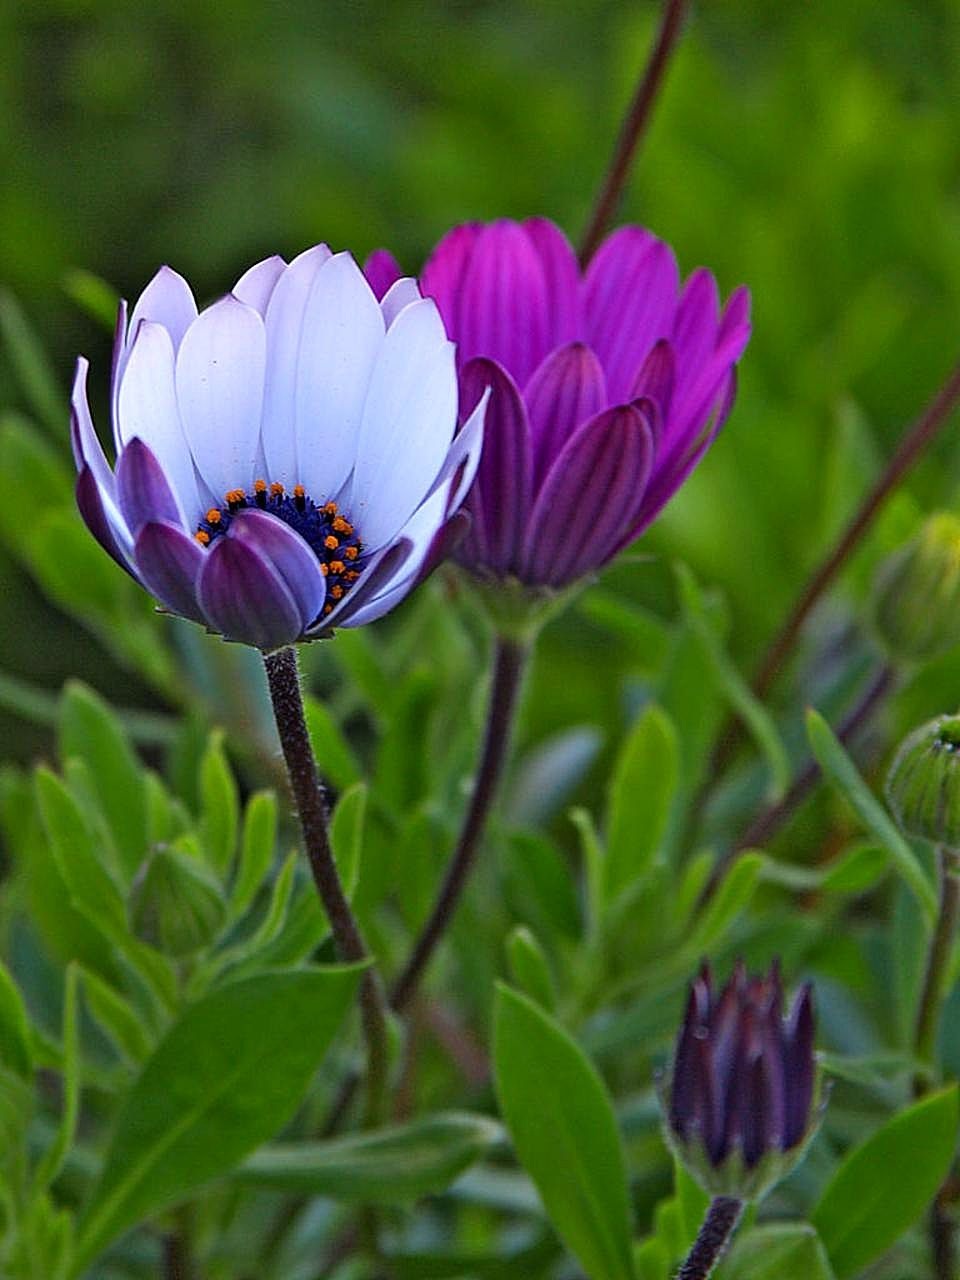
blossom, plant, morning, flower, petal, bloom, floral, botany, flora, plants, wildflower, flowers, daisies, macro photography, flowering plant, daisy family, land plant